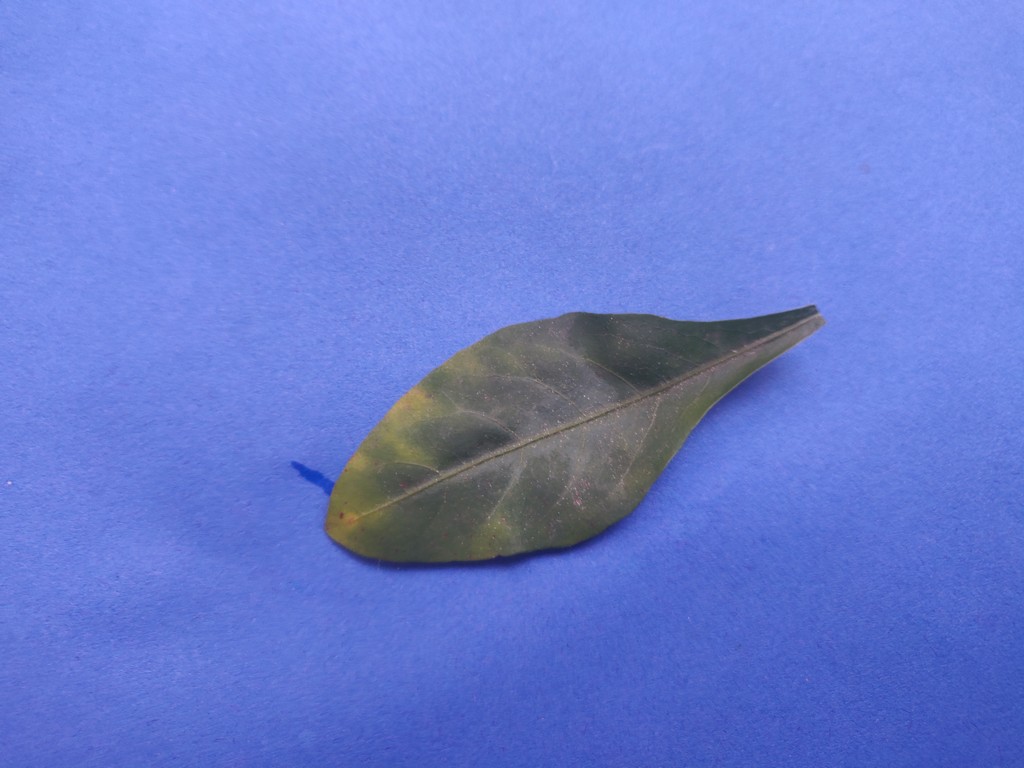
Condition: Unhealthy
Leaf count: single
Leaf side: front